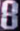
Number: 8